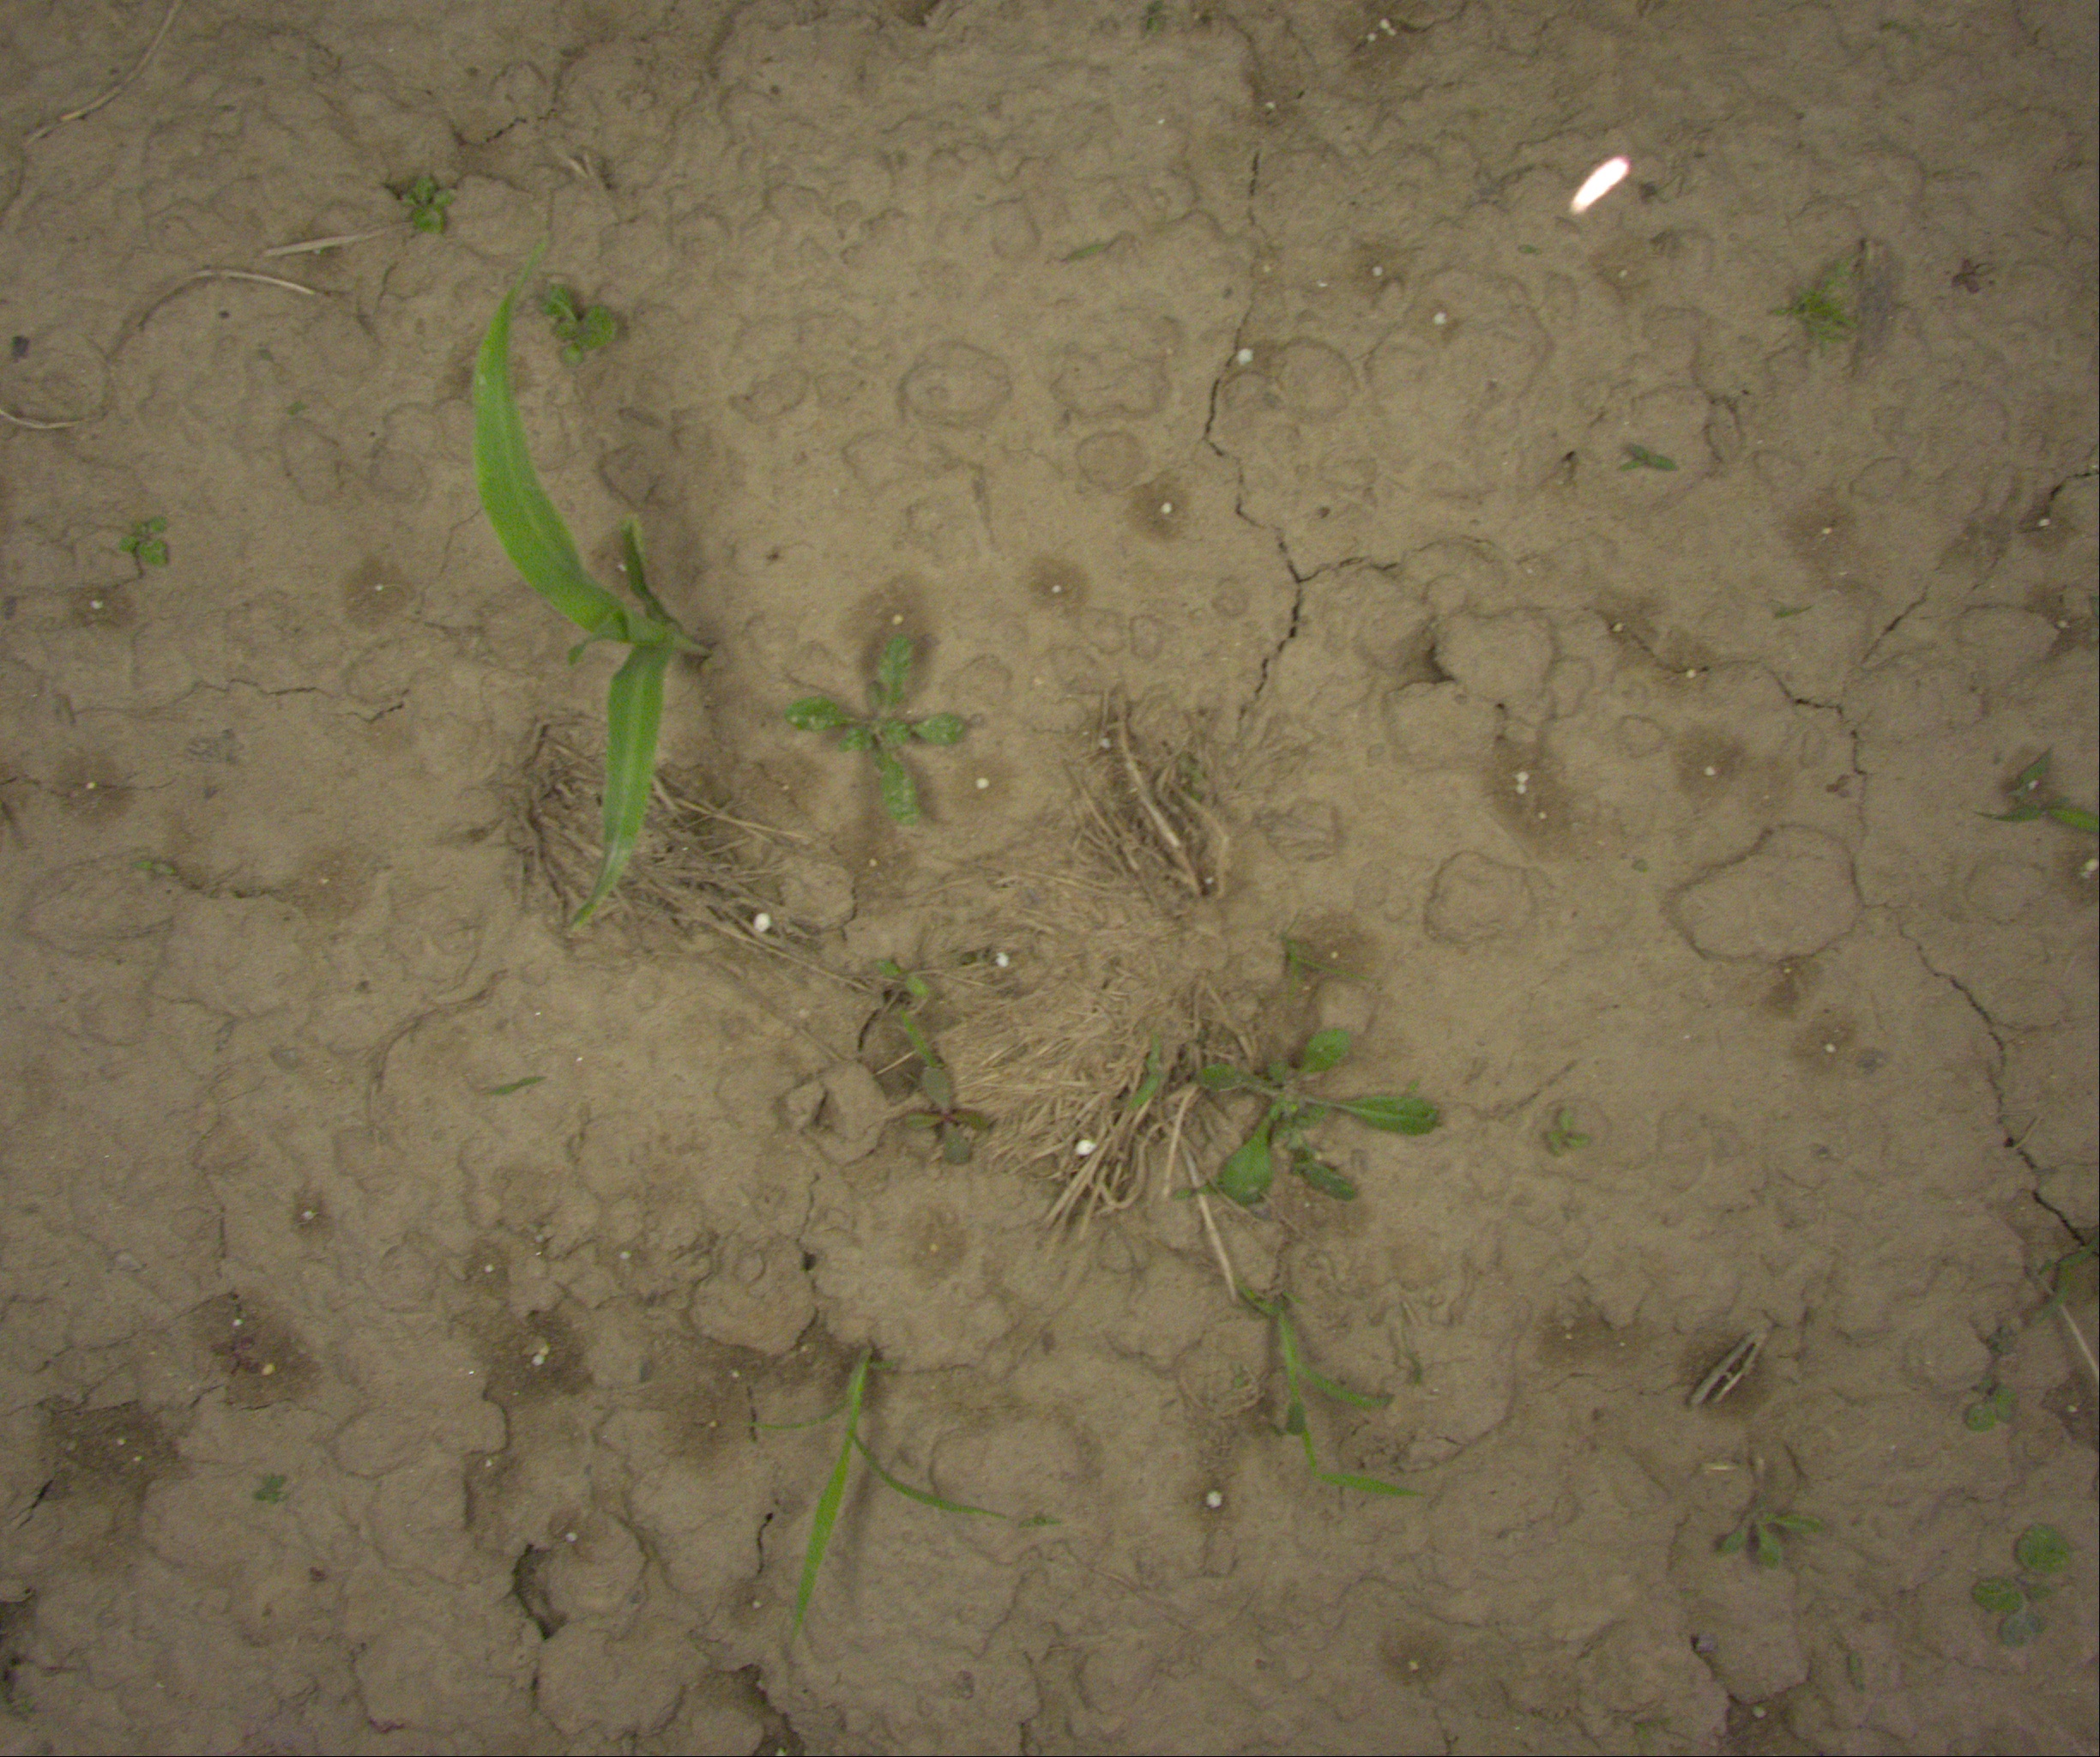
Crop: maize
Objects: maize, stem_maize